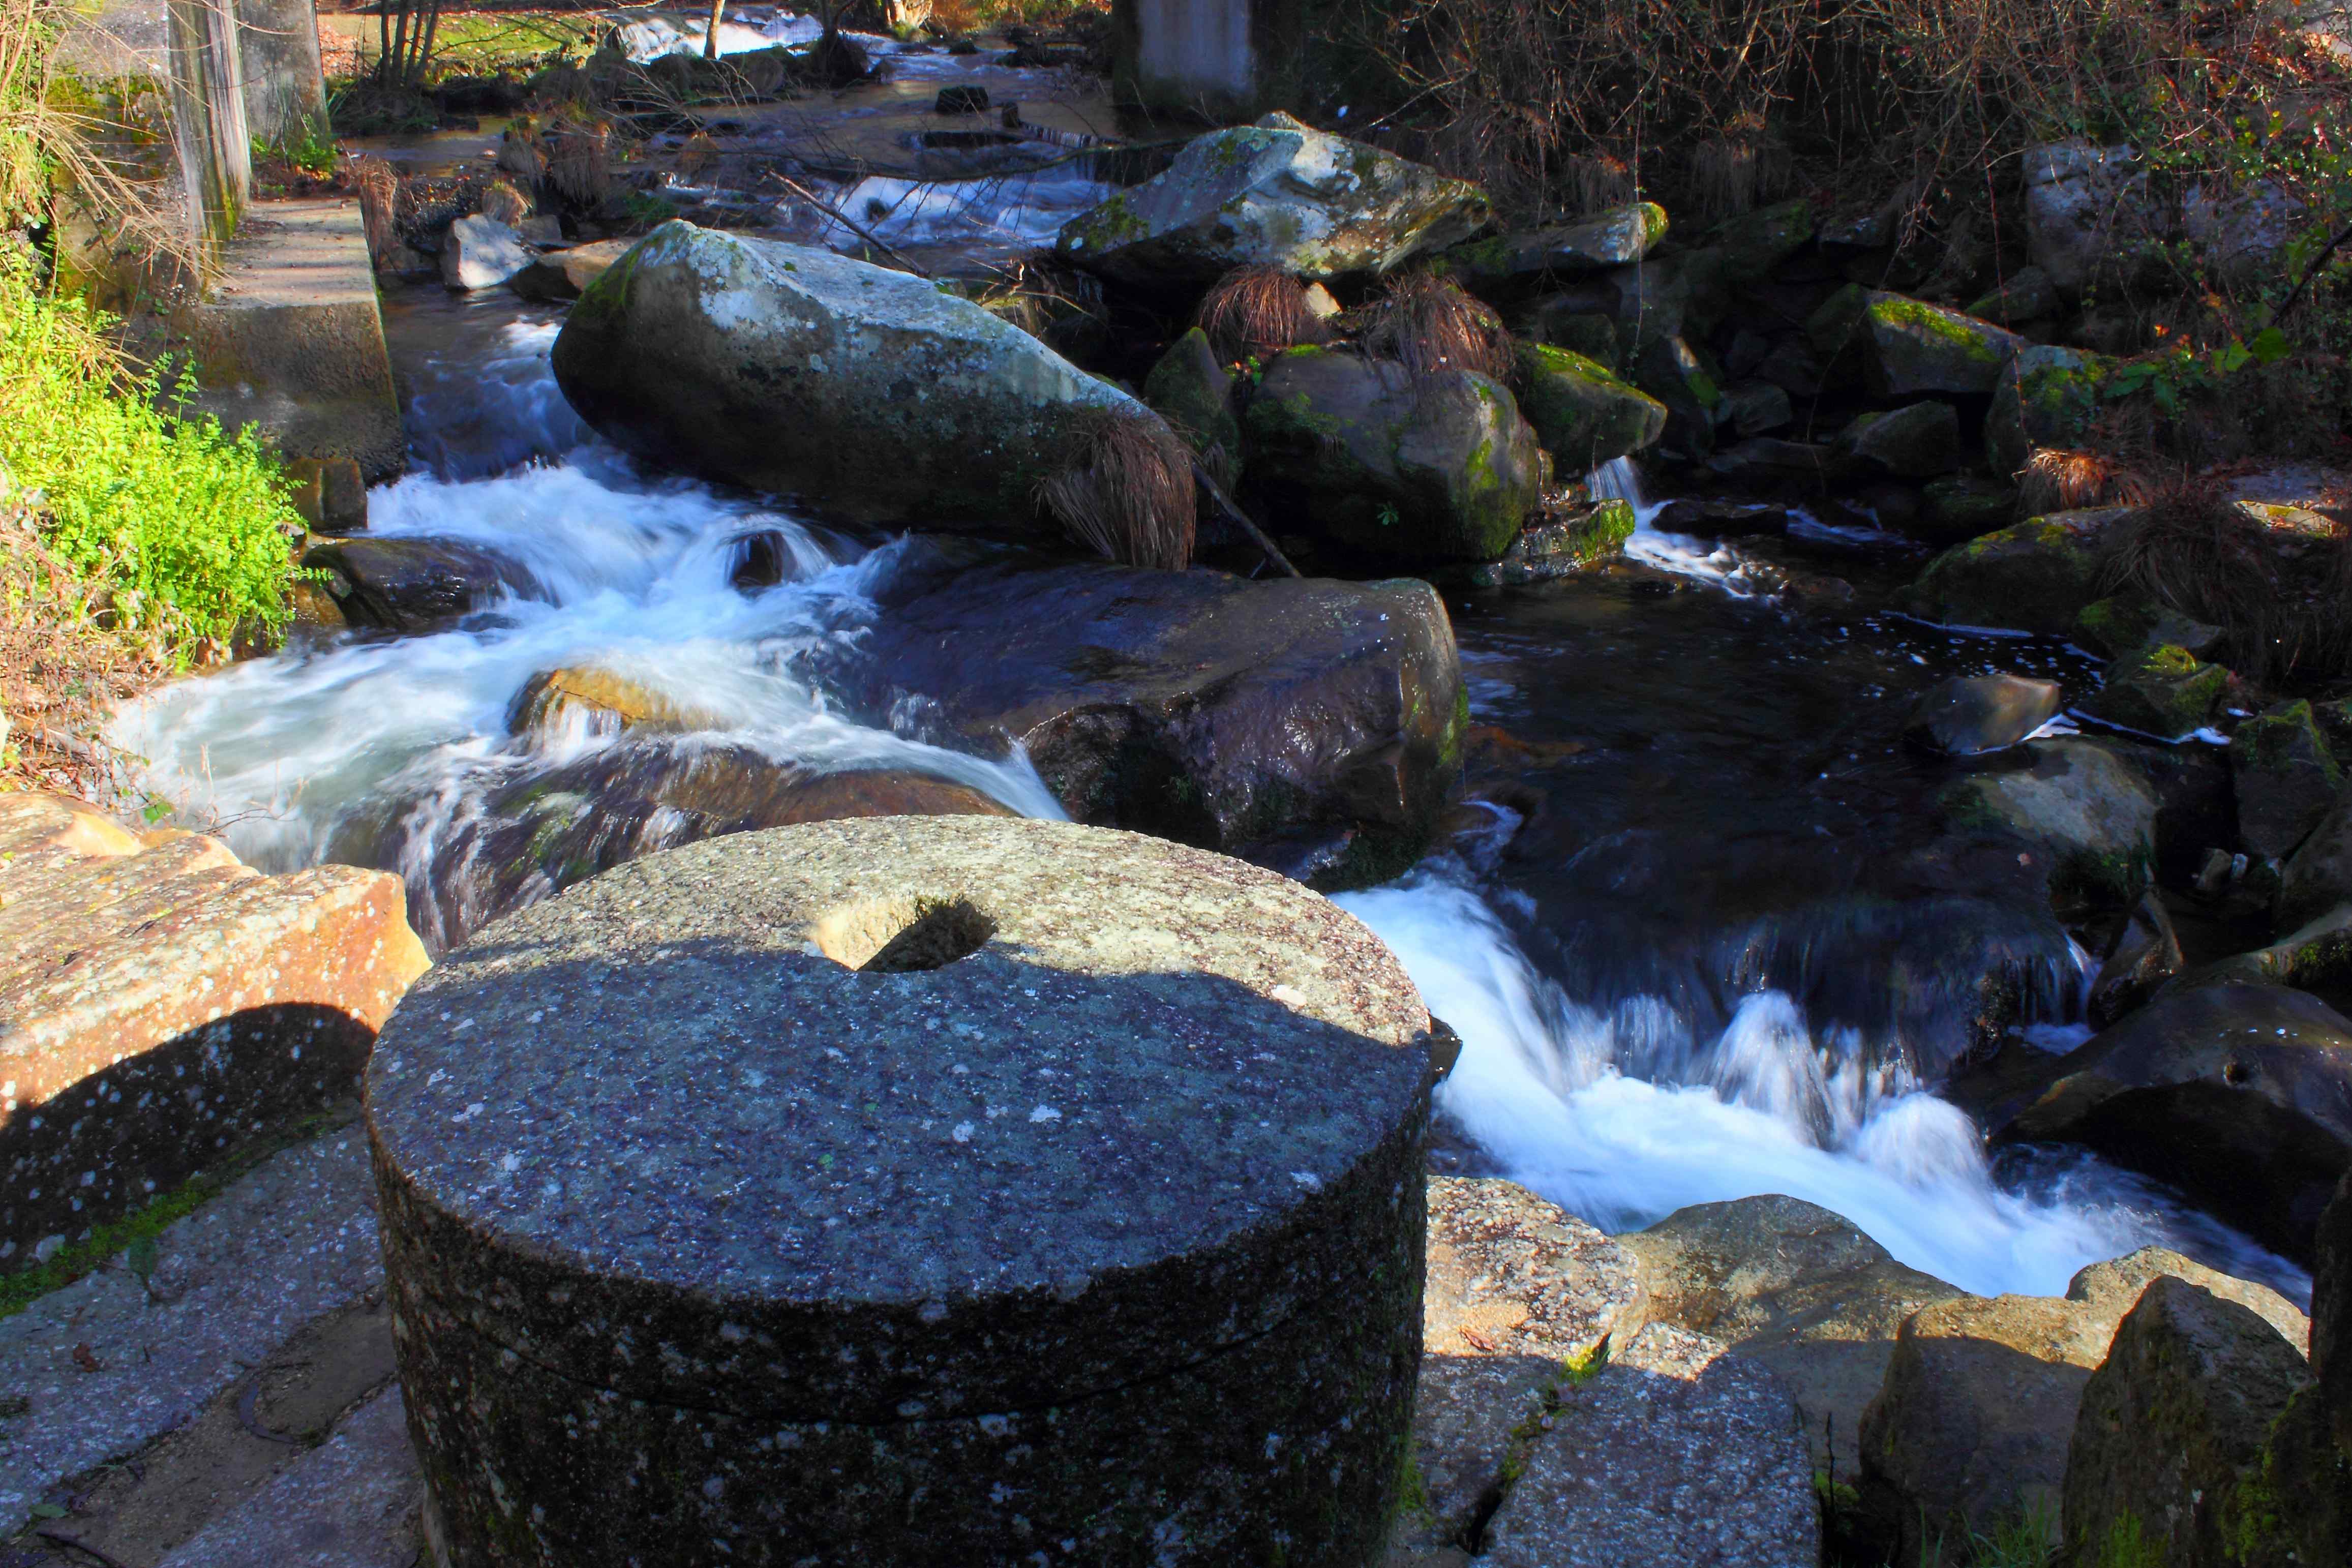
landscape, rock, waterfall, pond, stream, body of water, spain, galicia, pontevedra, paisajes, water feature, watercourse, espana, ggl1, gaby1, canoneos550d, barro, fish pond